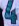
Number: 4